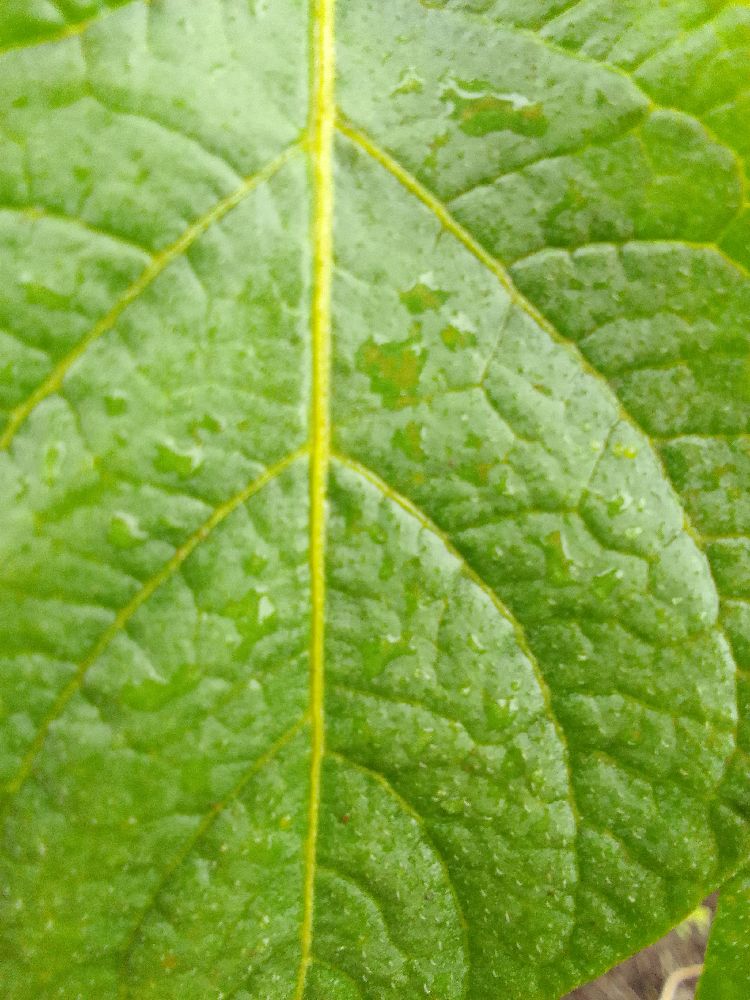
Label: Healthy